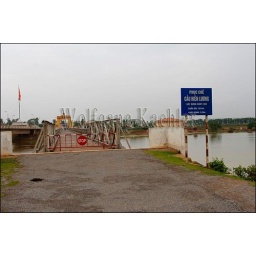
Vietnam, vinh moc, demilitarized zone (Dmz) At the 17th parallel, bridge over ben hai river